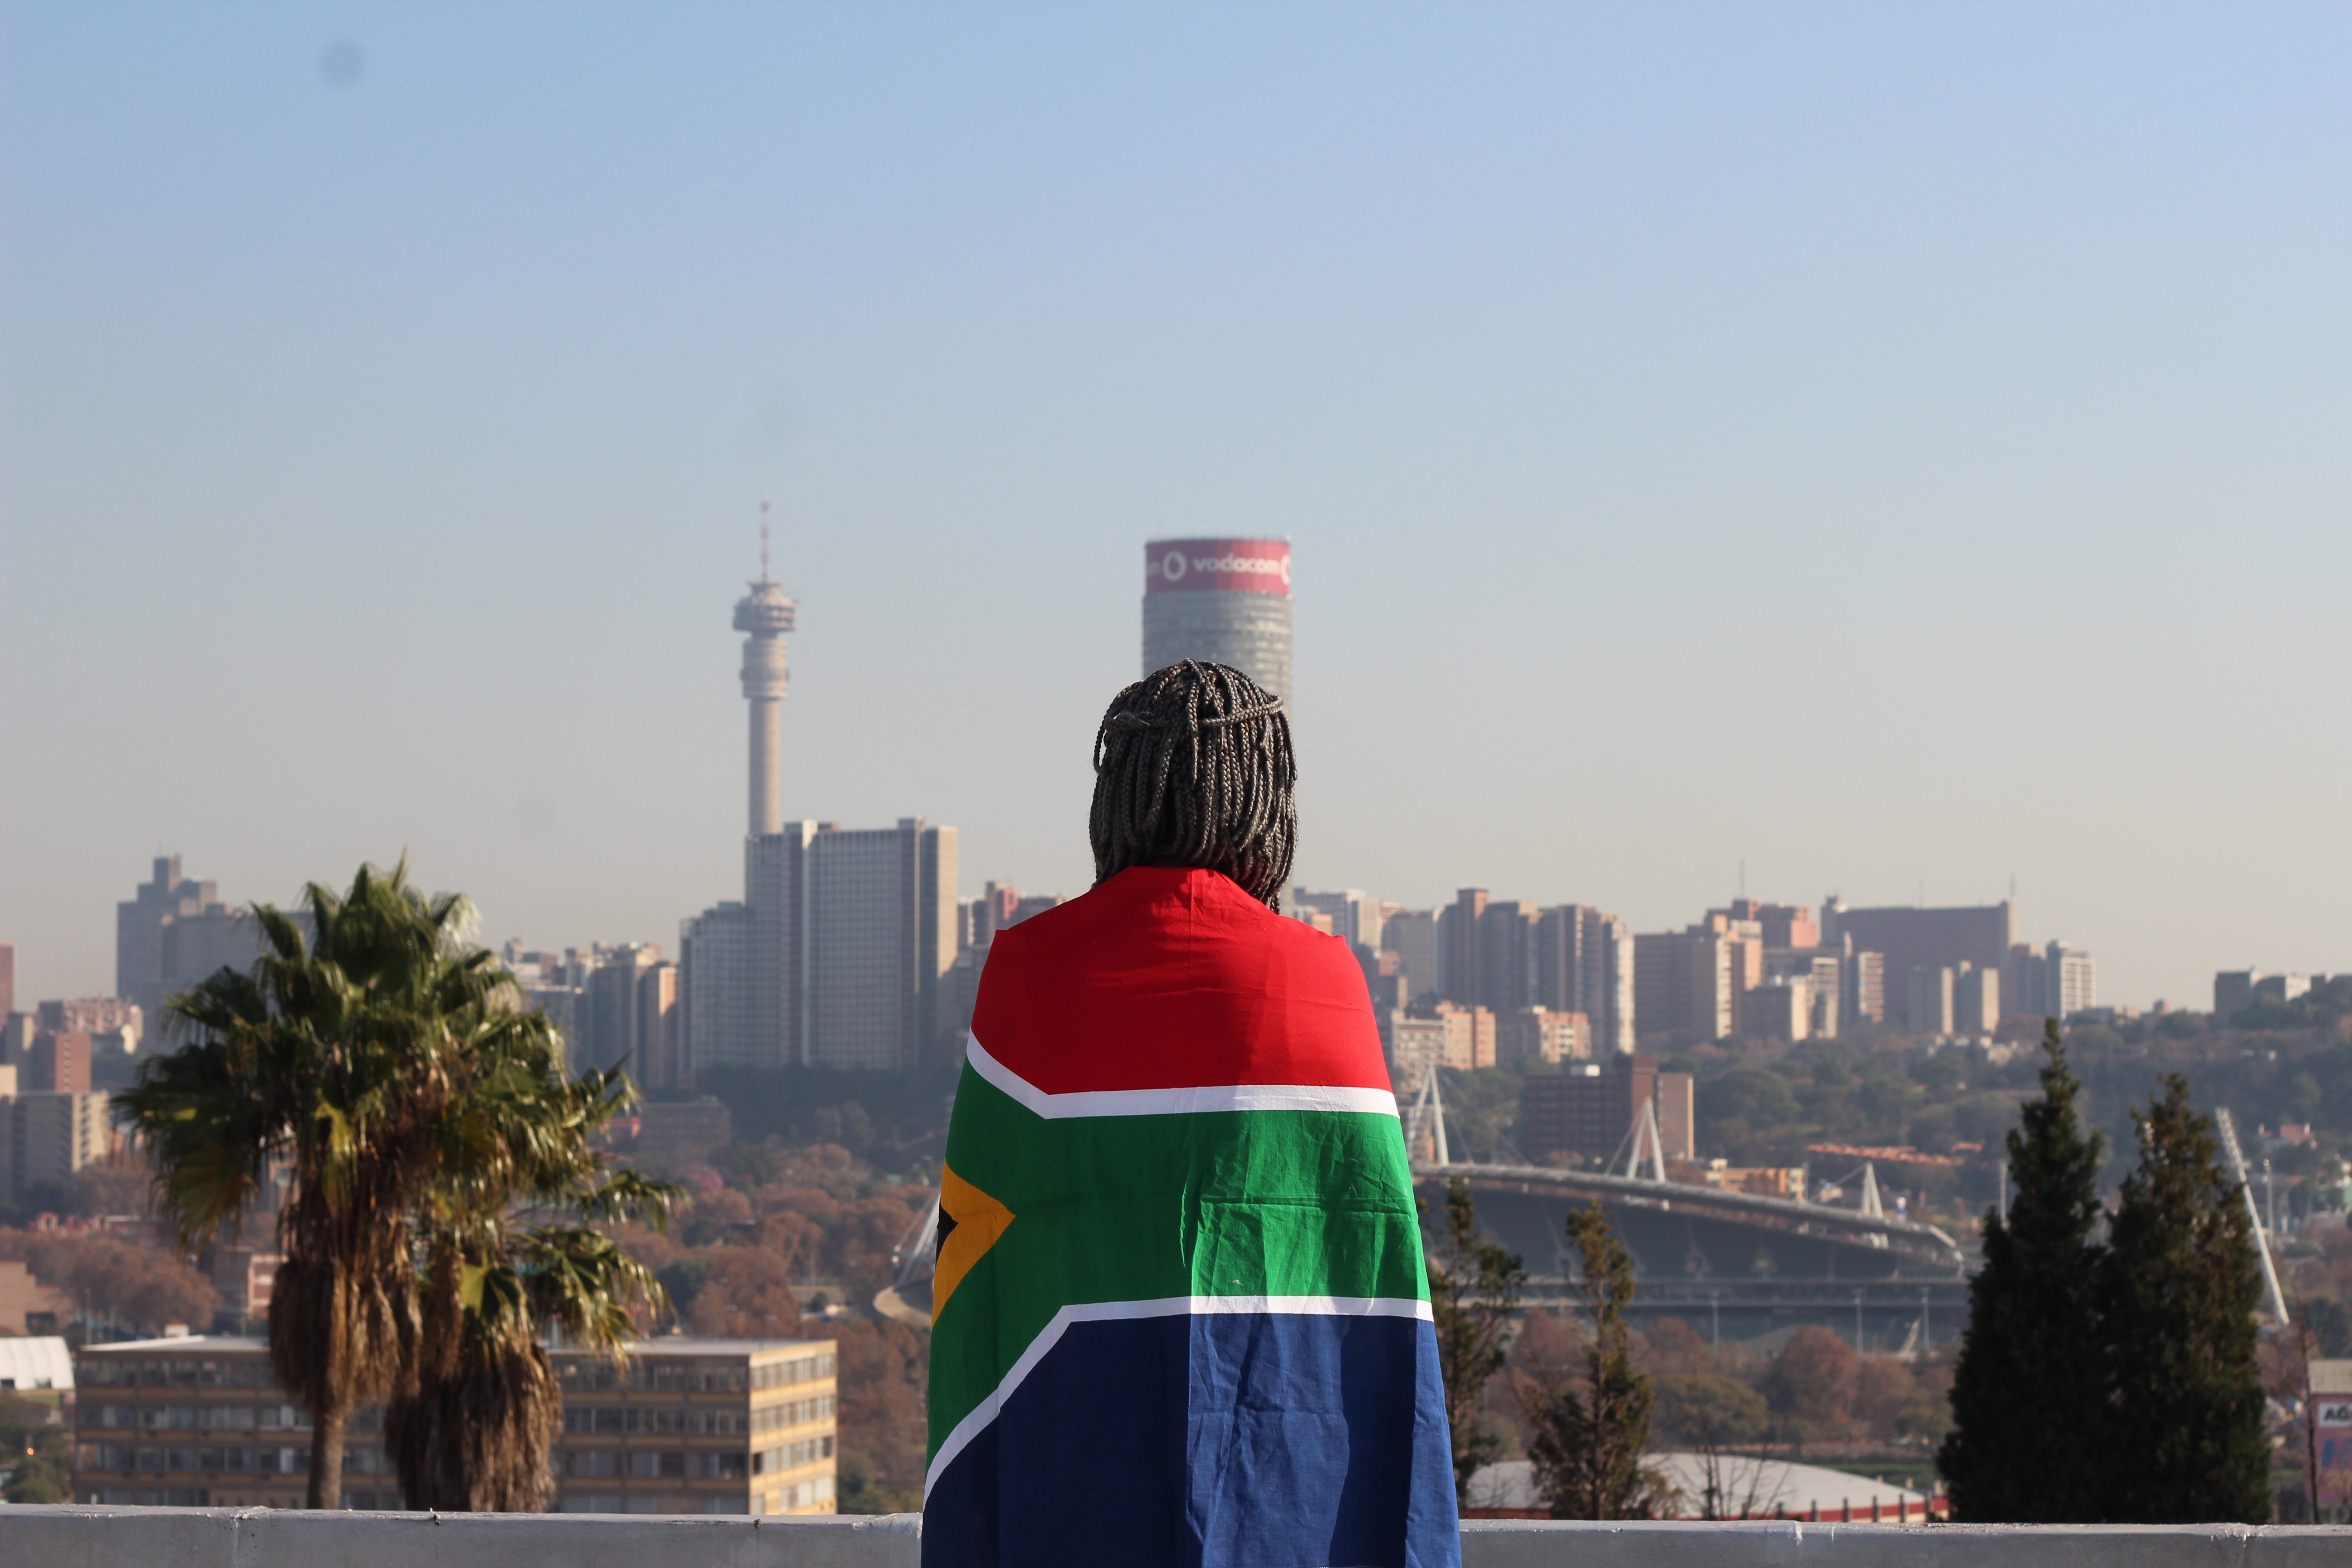
monument, travel, atmosphere of earth